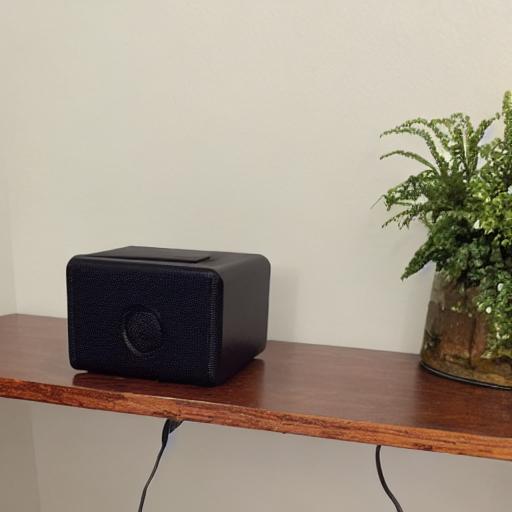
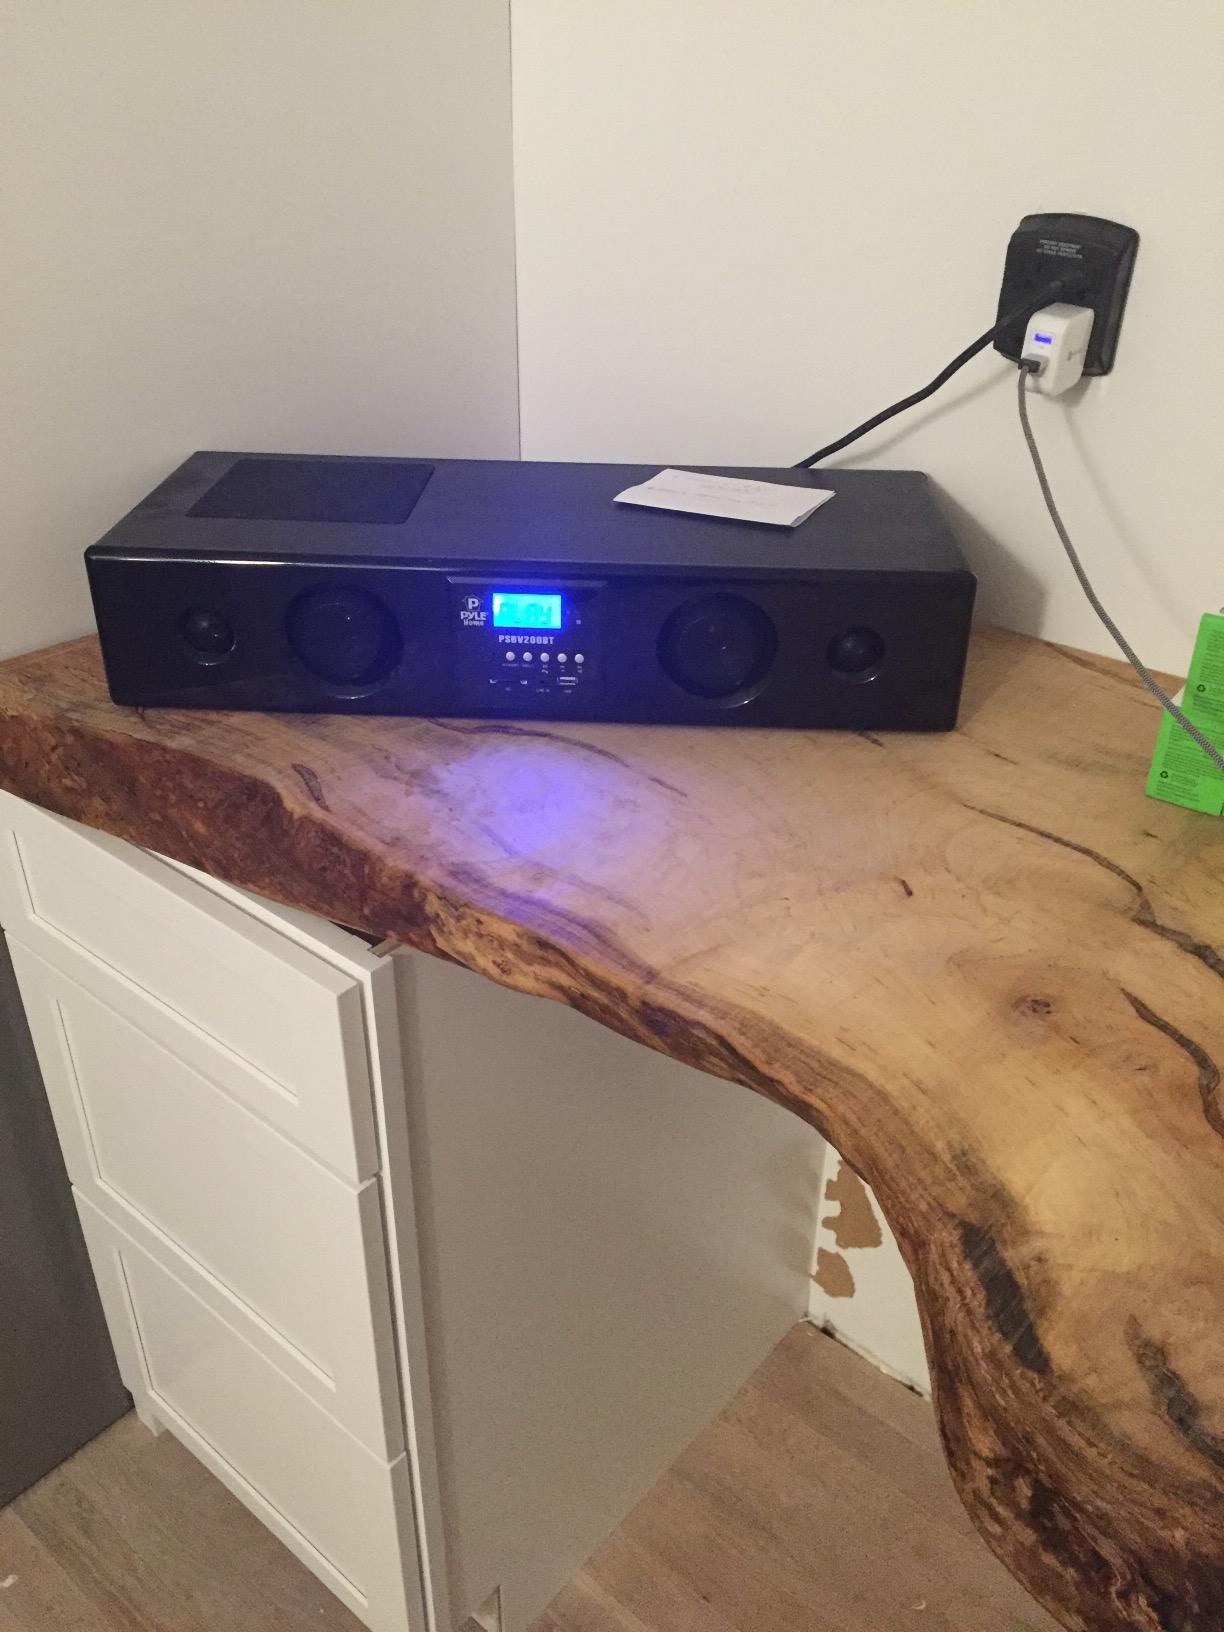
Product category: speaker
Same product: no